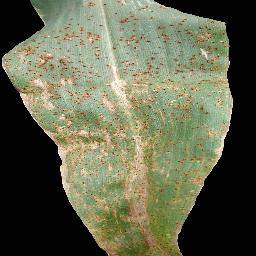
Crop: corn
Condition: (maize)_common_rust